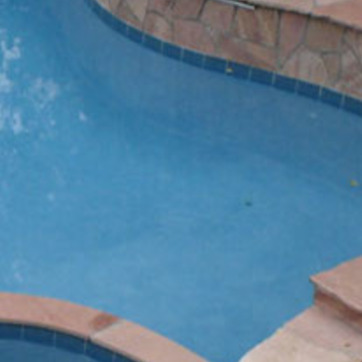
Material: water